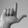
ASL letter: L